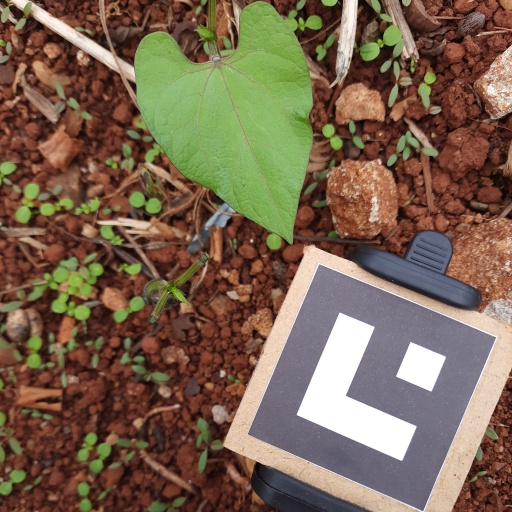
Observations: wavy surface, no eating holes, under shade